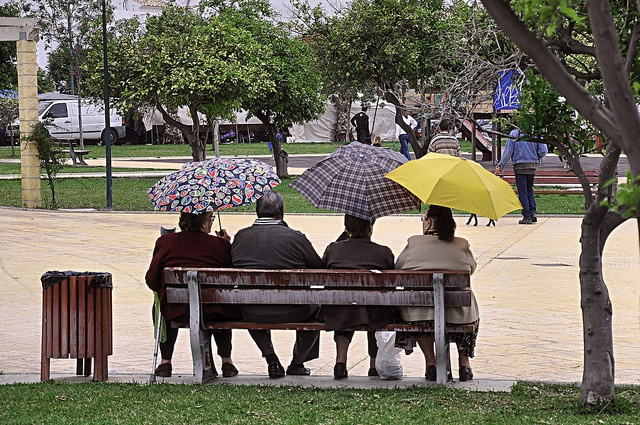
four people sitting on a bench holding open umbrellas
Four people are sitting on a bench and three of them have umbrellas.
Four people on a bench and three have open umbrellas
People are sitting on the bench under their umbrellas.
A group of people with umbrellas sitting on a wooden bench.